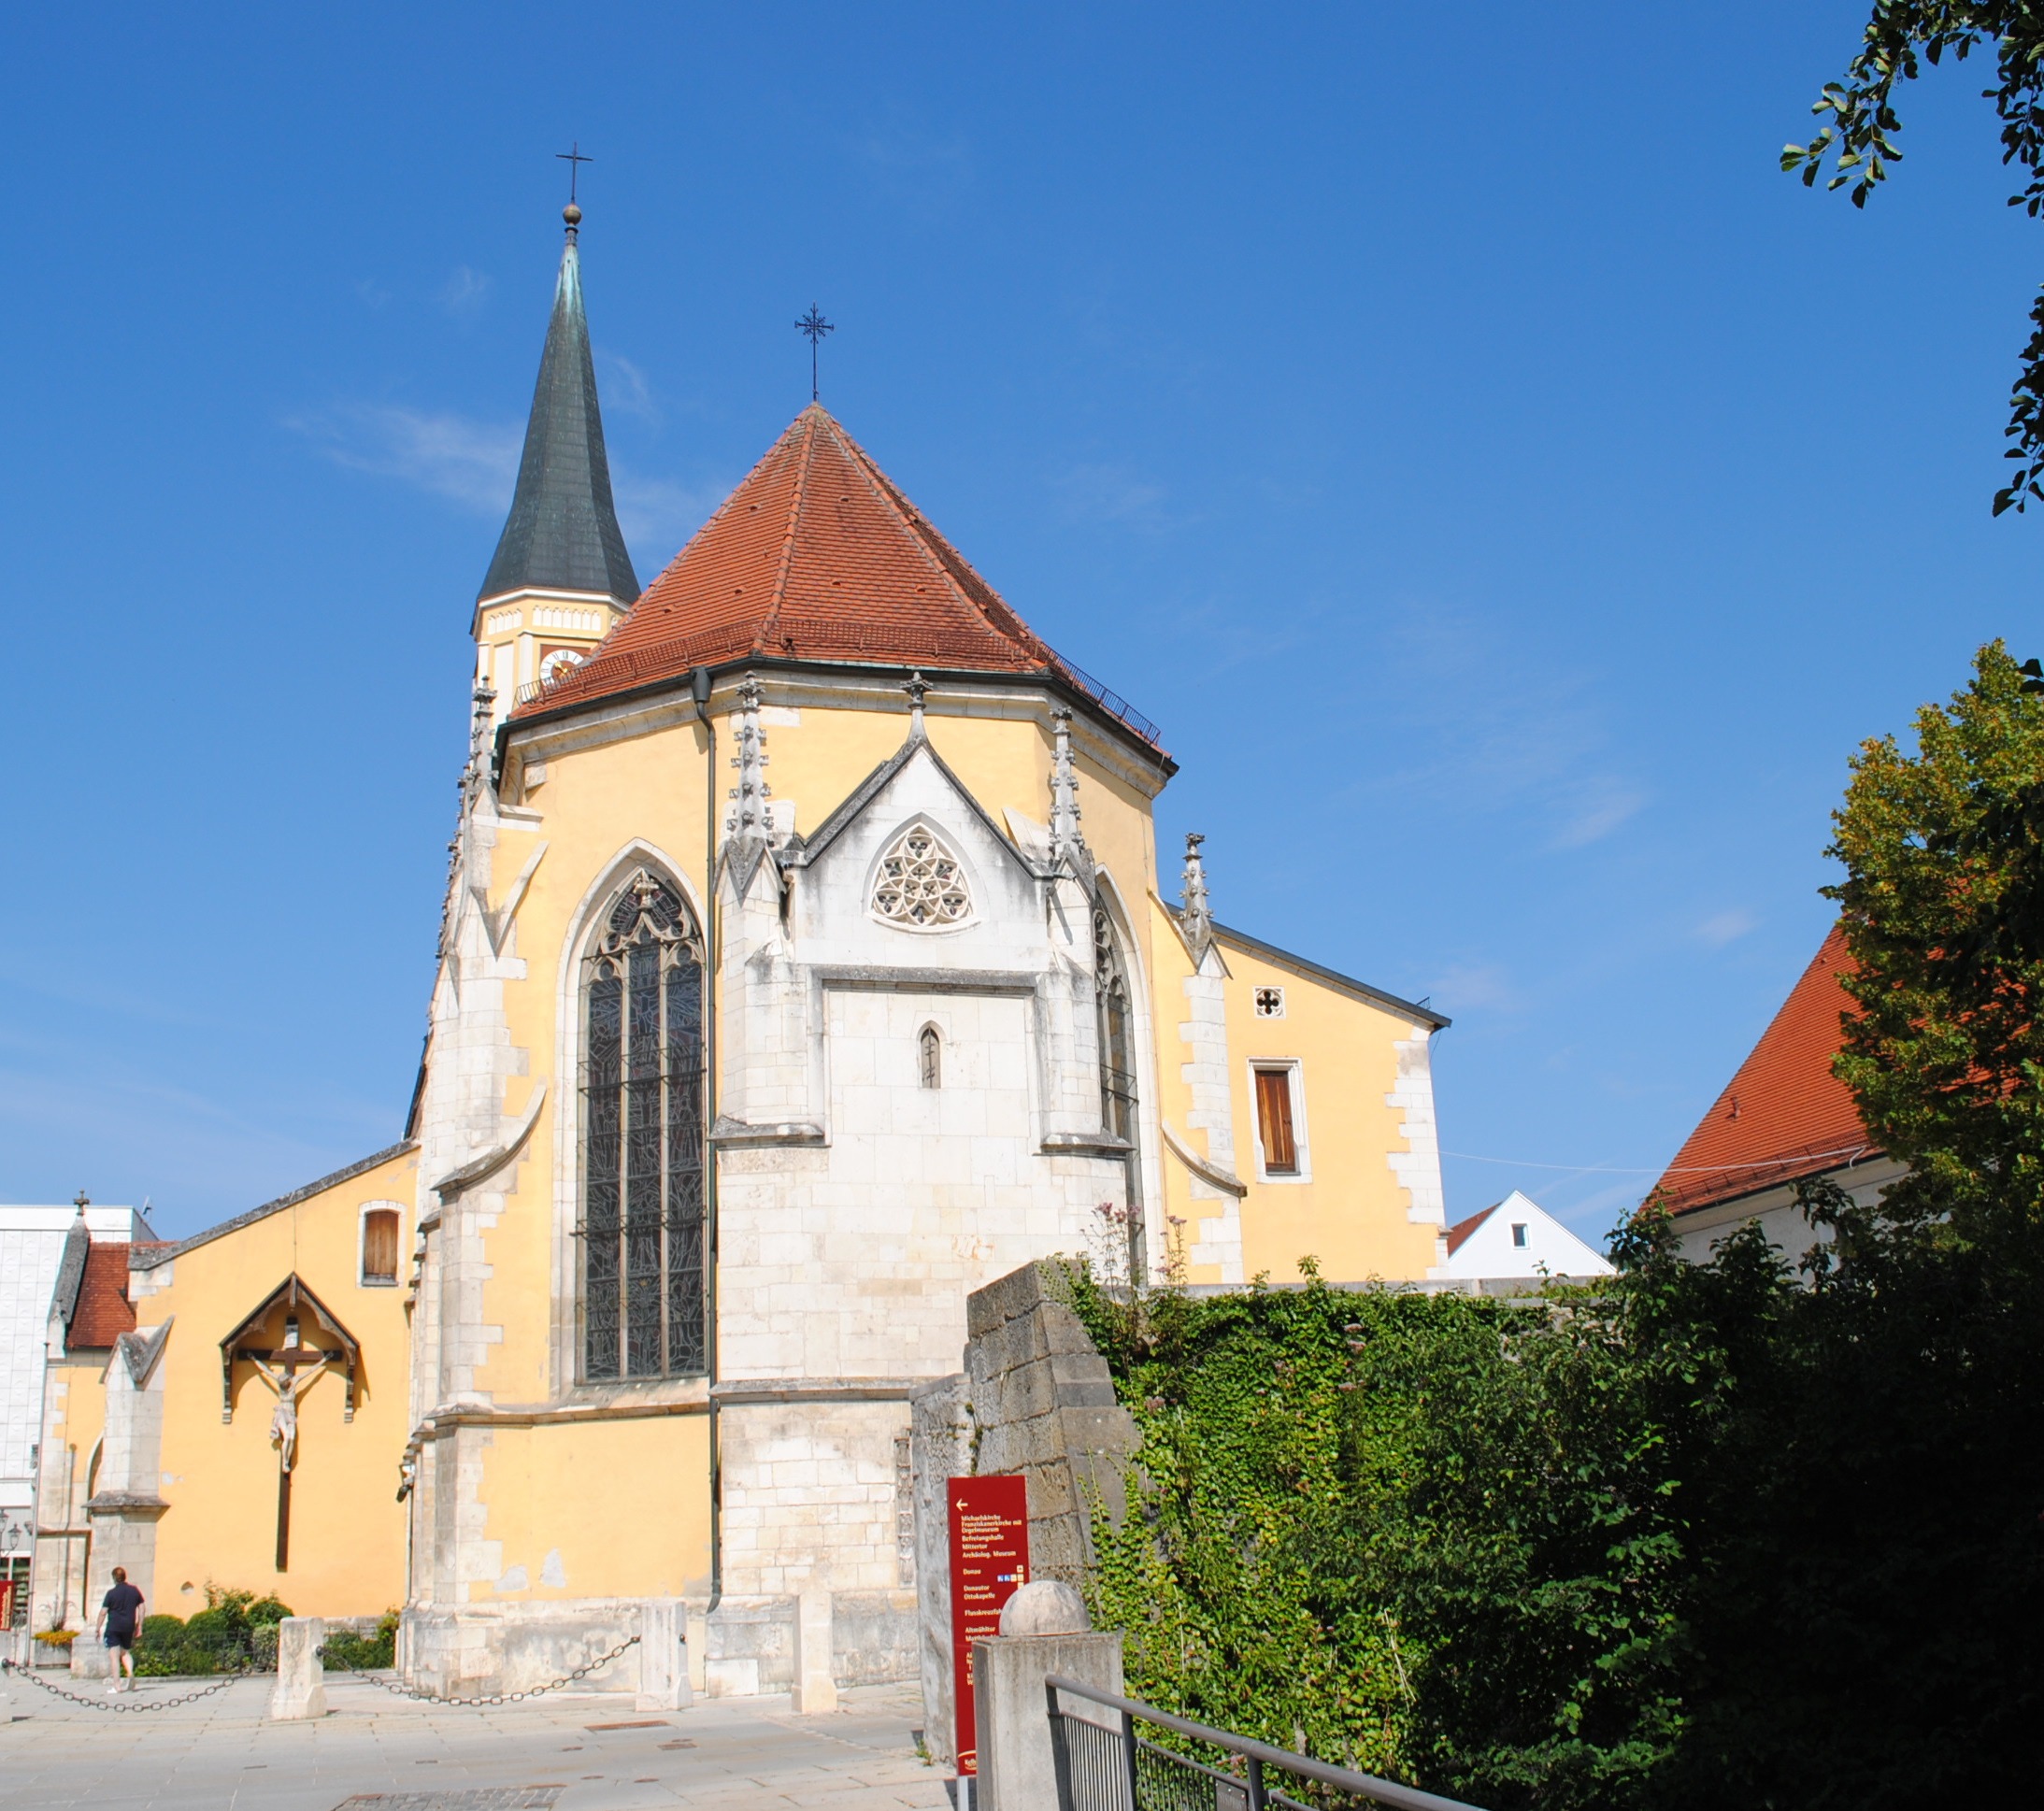
tree, sky, window, roof, building, chateau, facade, church, chapel, place of worship, bell tower, medieval architecture, spire, steeple, monastery, parish, estate, historic site, spanish missions in california, altm hltal nature park, kelheim